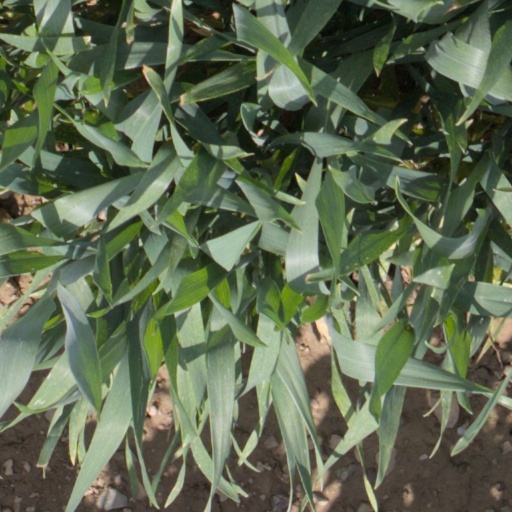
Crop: wheat